Robert Sale

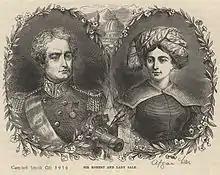
Robert and Florentia Sale.

He entered the 36th Regiment of Foot in 1795, and went to India in 1798, as a lieutenant of the 12th Foot. His regiment formed part of Baird's brigade of Harris's army operating against Tippoo Sahib, and Sale was present at Malavalli and the Battle of Seringapatam, subsequently serving under Colonel Arthur Wellesley in the campaign against Dhundia. A little later the 12th was employed in the difficult and laborious attack on Paichi Raja. Promoted captain in 1806, Sale was engaged in 1808–1809 against the Raja of Travancore, and was at the two actions of Quilon, the storm of Travancore lines and the battle of Killianore. In 1810 he accompanied the expedition to Mauritius, and in 1813 obtained his majority. After some years he became major in the 13th Regiment of Foot, with which regiment he was associated for the rest of his life.